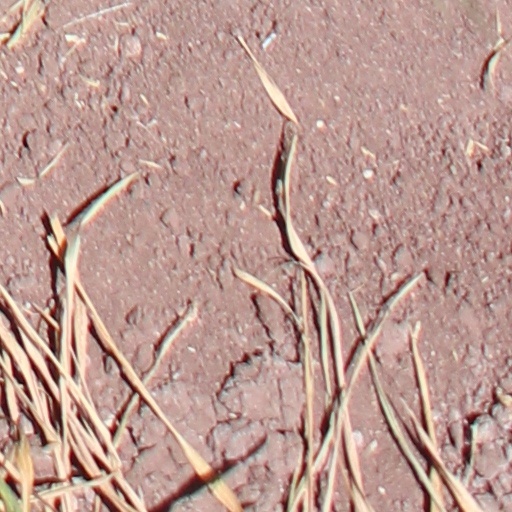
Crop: wheat